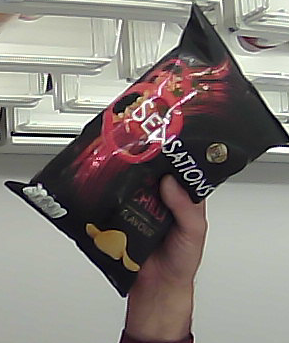
Product: lays_chill